Quartermaster

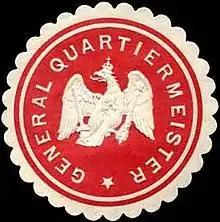
Seal of the Prussian Army Quartermaster General

For land armies, the term was first coined in Germany as "Quartiermeister" and initially denoted a court official with the duty of preparing the monarch's sleeping quarters. In the 17th century, it started to be used in various militaries in the sense of organizing supplies.